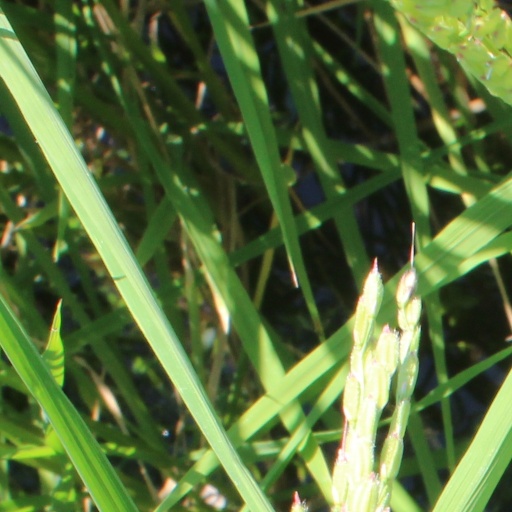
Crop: rice